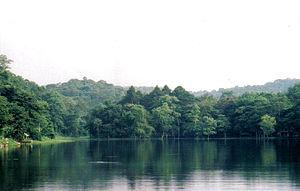
La Thaïlande compte 127 parcs nationaux ainsi que des parcs marins, certains sont en cours de création.